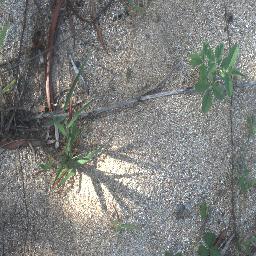
Label: negative